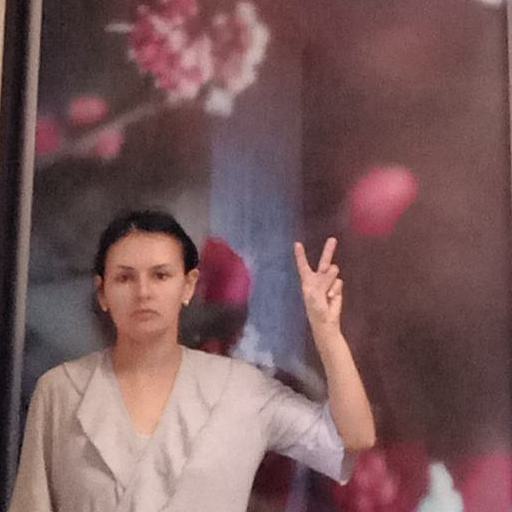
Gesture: peace